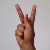
The image shows a hand gesture representing the letter 'K' in Indian Sign Language.